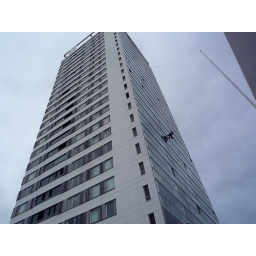
Cleaning the balcony windows on Cirrus in Vuosaari, Helsinki, Finland